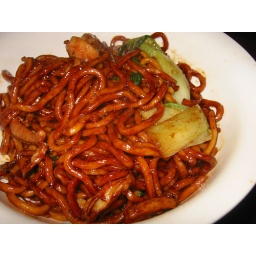
Hokkien mee chicken (takeaway) in a bowl